Scholarship

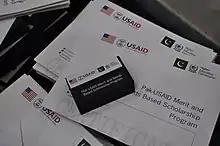
US Aid scholarship certificates

While the terms "scholarship" and "grant" are frequently used interchangeably, they are distinctly different. Where grants are offered based exclusively on financial need, scholarships may have a financial need component but rely on other criteria as well.